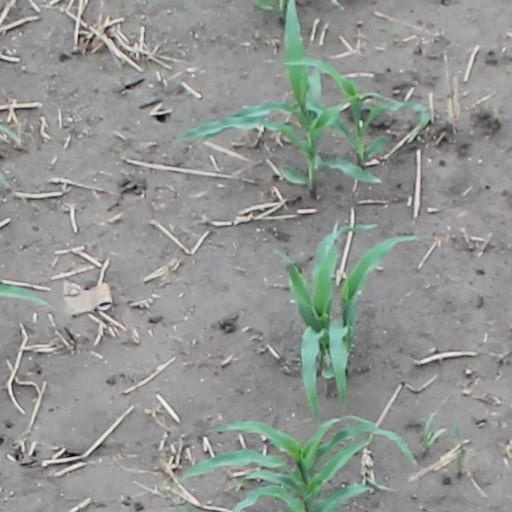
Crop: maize; corn